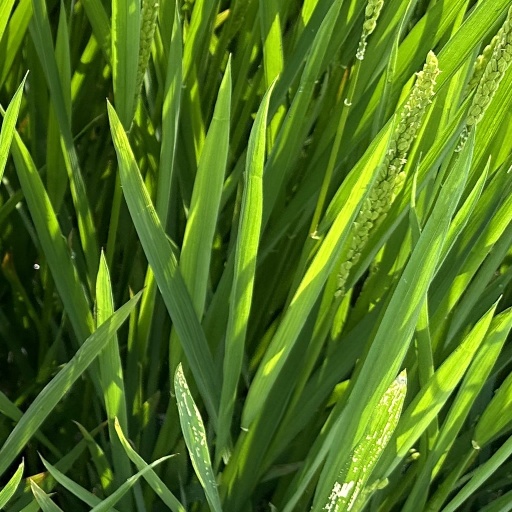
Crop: rice